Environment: real
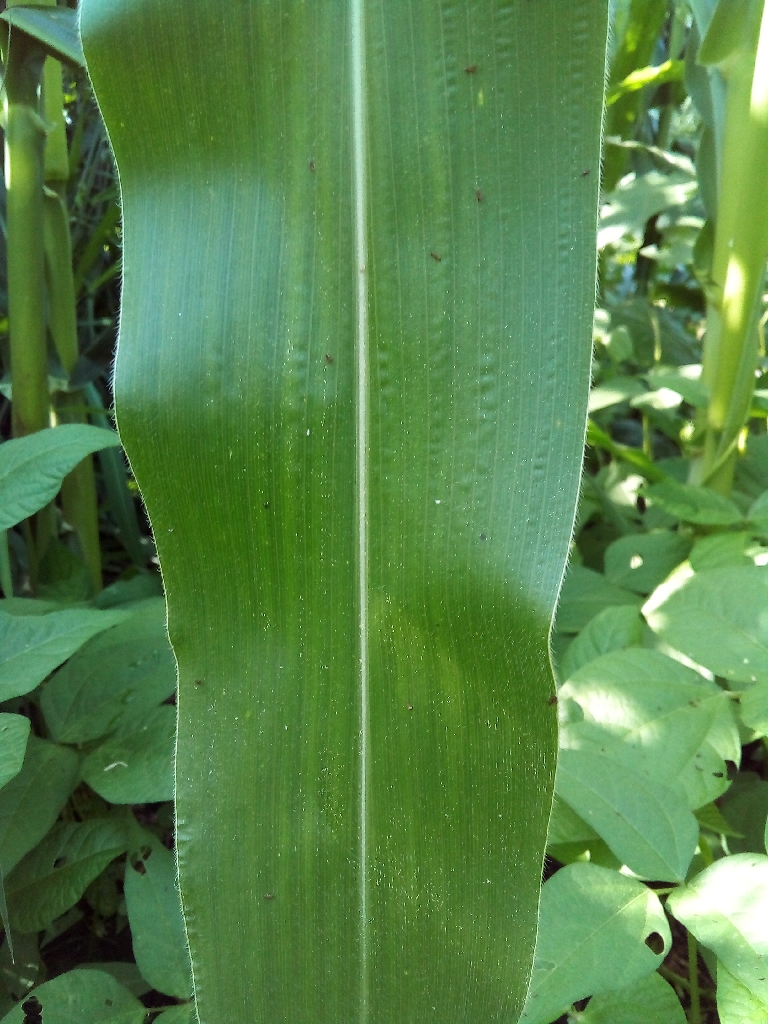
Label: healthy